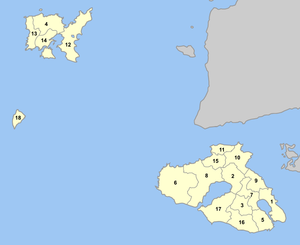
Le nome de Lesbos est l'un des trois nomes de la périphérie de l'Égée-Septentrionale. Il est bordé au Nord par le nome d'Évros et au Sud par celui de Chios. Sa capitale est Mytilène ; il comprend les îles de Lesbos, Límnos et Ágios Efstrátios.